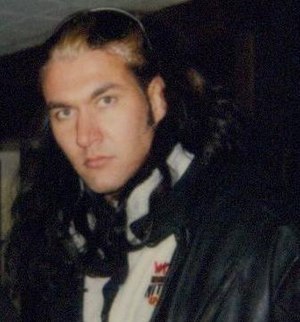
Dale Torborg
Dale Torborg
Dale Torborg er en amerikansk baseballtræner for Chicago White Sox og tidligere fribryder for World Championship Wrestling.